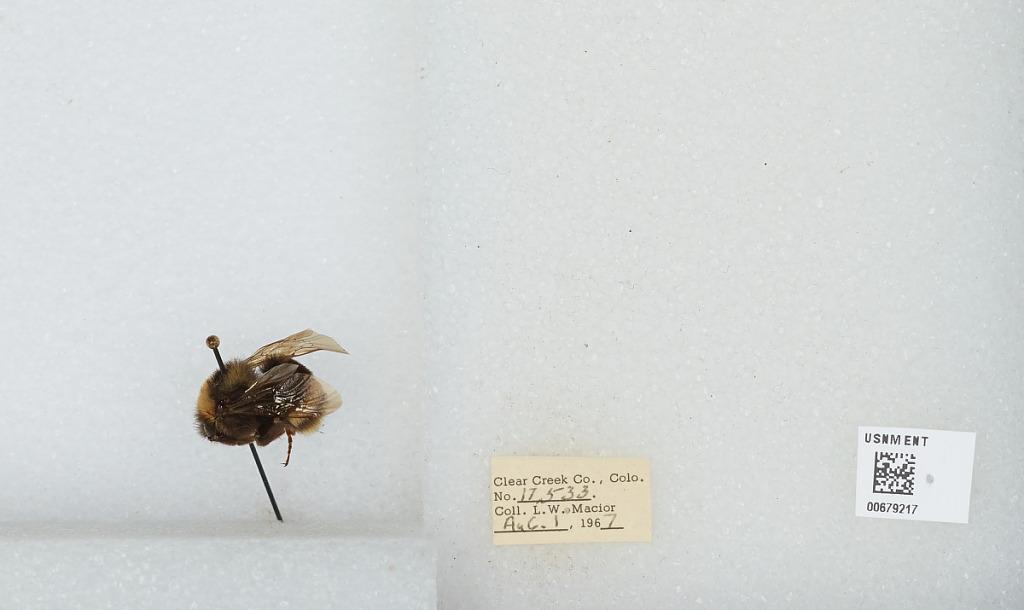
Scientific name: Bombus (Bombus) occidentalis Greene
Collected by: L. Macior
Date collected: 1967-8-1
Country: United States
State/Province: Colorado
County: Clear Creek
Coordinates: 39.6958, -105.725